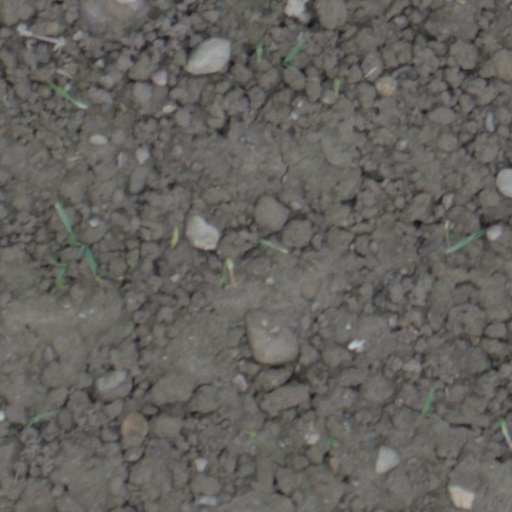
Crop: wheat